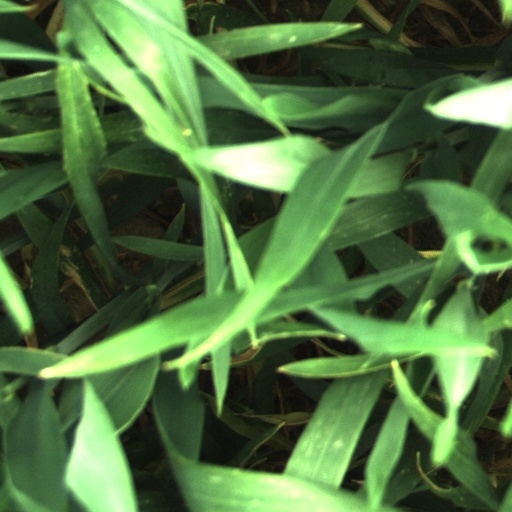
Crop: wheat